Laura Glauser

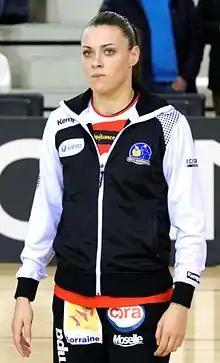
Glauser in 2016

Laura Glauser (born 20 August 1993) is a French handballer for Ferencvárosi TC and the French national team.